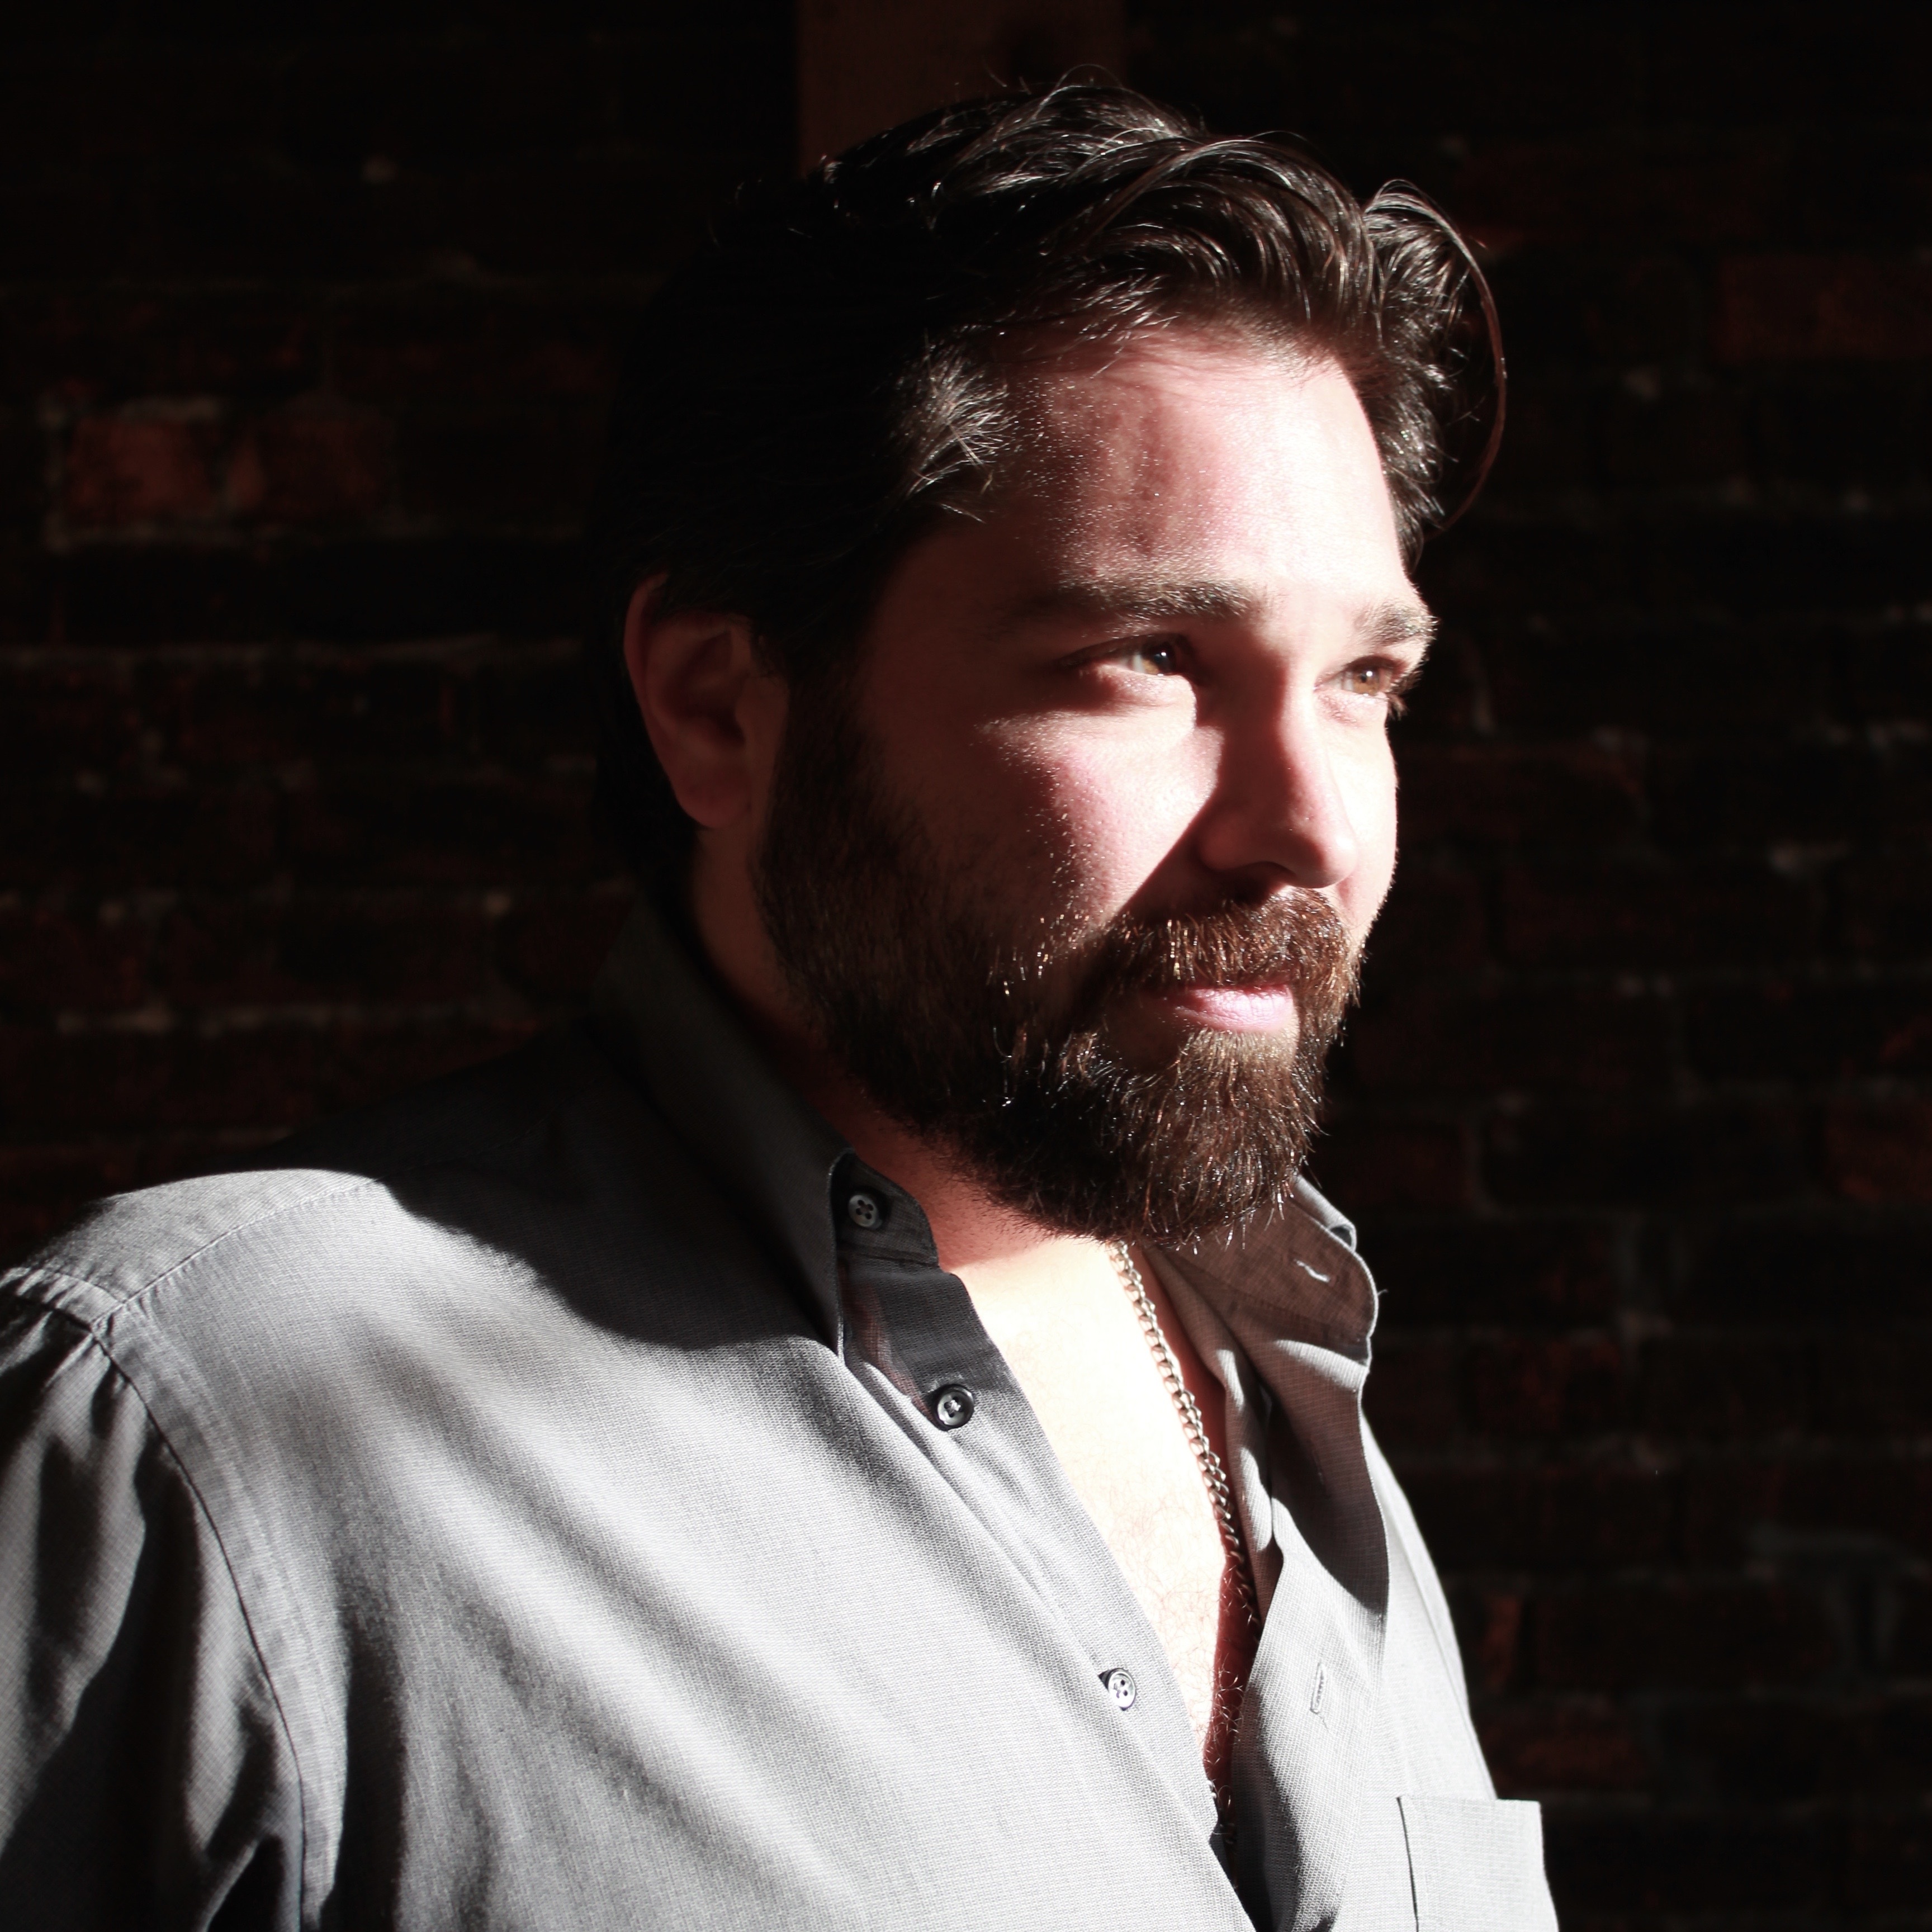
man, person, people, hair, white, profile, male, social, singer, portrait, young, human, fashion, musician, hairstyle, beard, caucasian, face, men, head, singing, moustache, handsome, attractive, adult, singer songwriter, facial hair